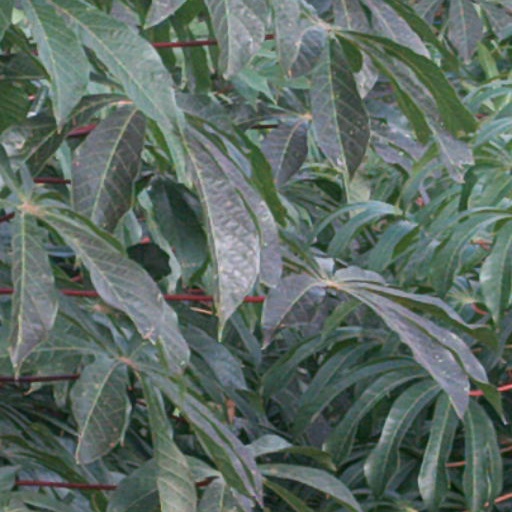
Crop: cassava